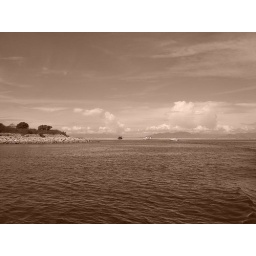
moray beach where i did my open water corse wish my camera could go under te reef was ammasing